Balmoral, New Zealand

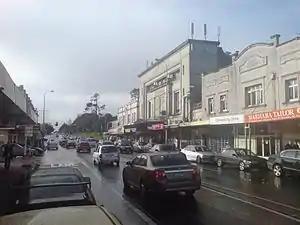

Balmoral is a suburb of Auckland, New Zealand that is bordered by Mount Eden, Epsom, Mount Roskill and Sandringham and is located approximately 5 km from the centre of Auckland. It was named around the turn of the 20th century and derives its name from Balmoral Castle, the Scottish country residence of the Royal family. Much of the housing in the area is from the 1920s and 1930s, often in the Californian Bungalow style. Balmoral was part of Mount Eden Borough Council which became a part of Auckland City in 1989. In November 2010, the area was included into the Albert-Eden-Roskill ward (now Albert-Eden-Puketāpapa ward) of the new Auckland Council.